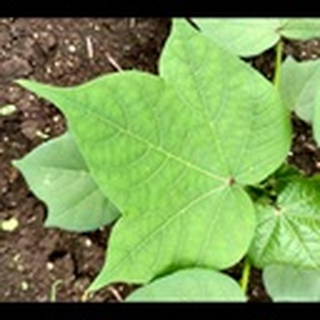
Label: healthy_cotton